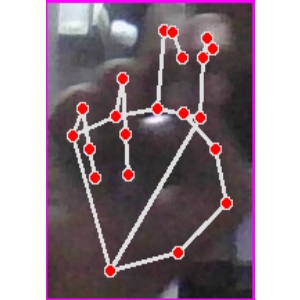
अक्षर: ह